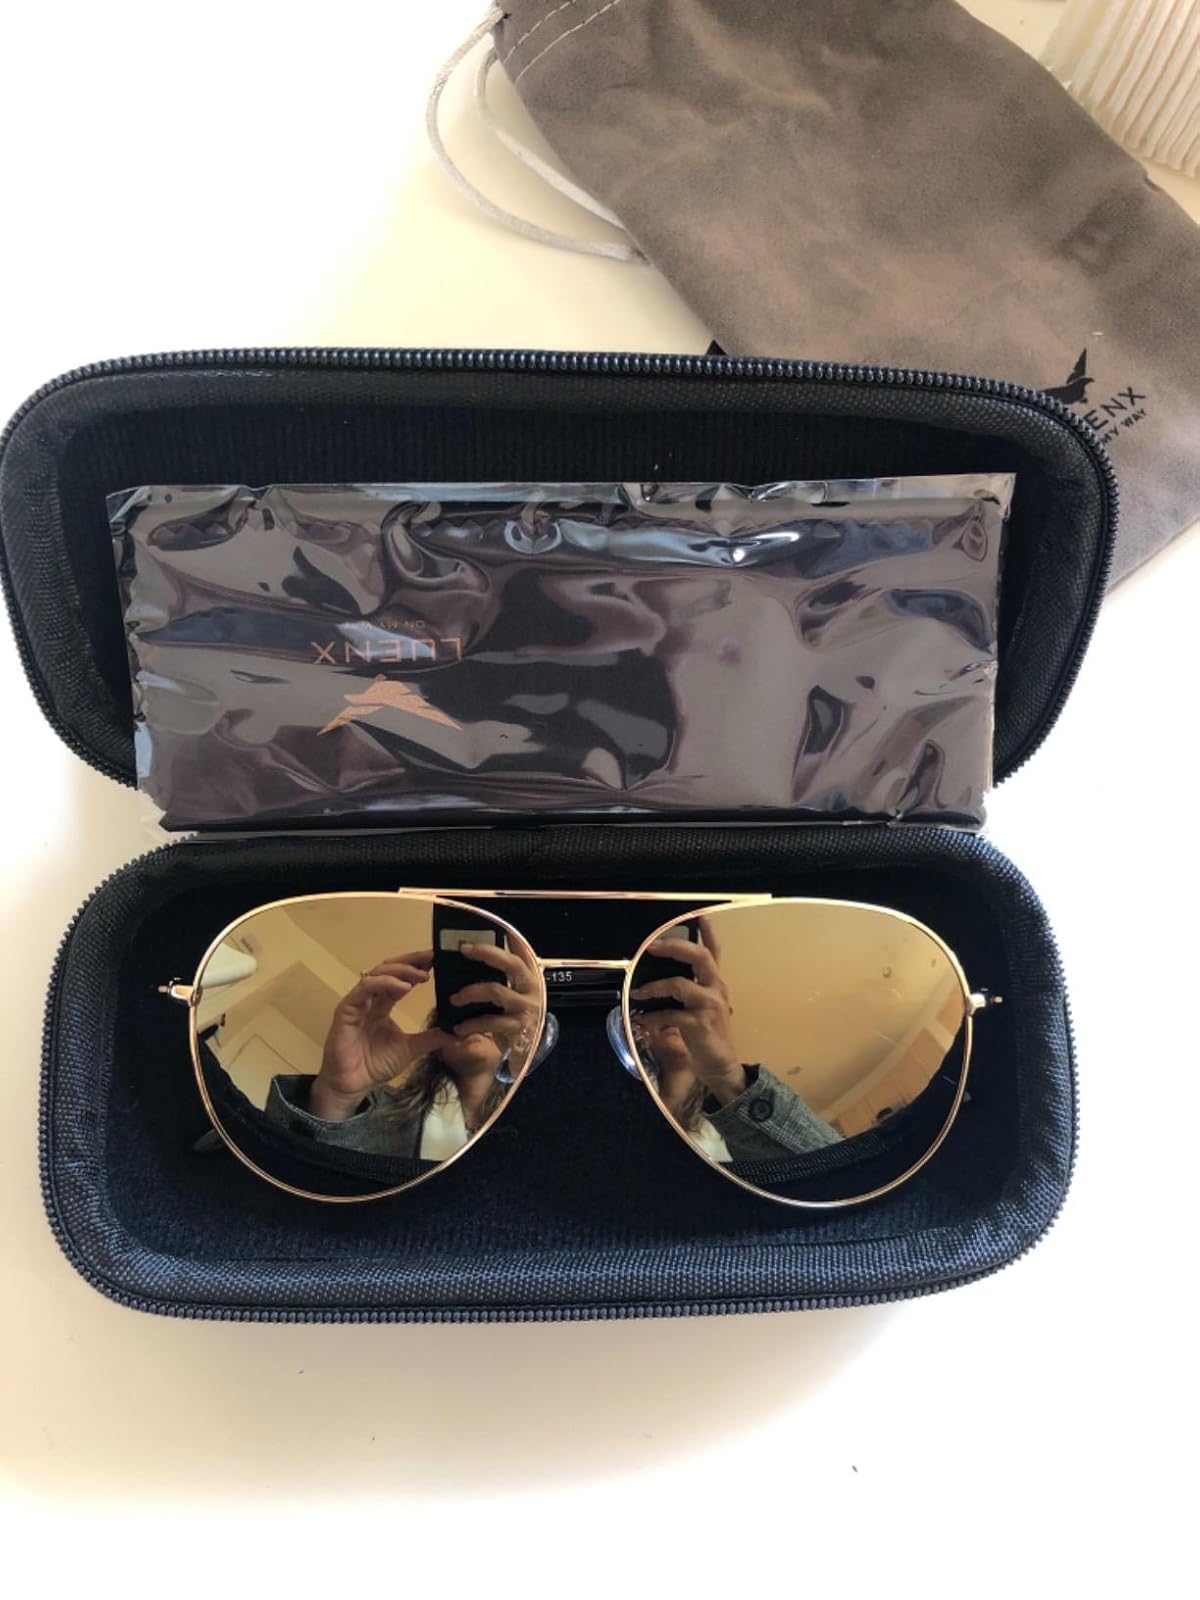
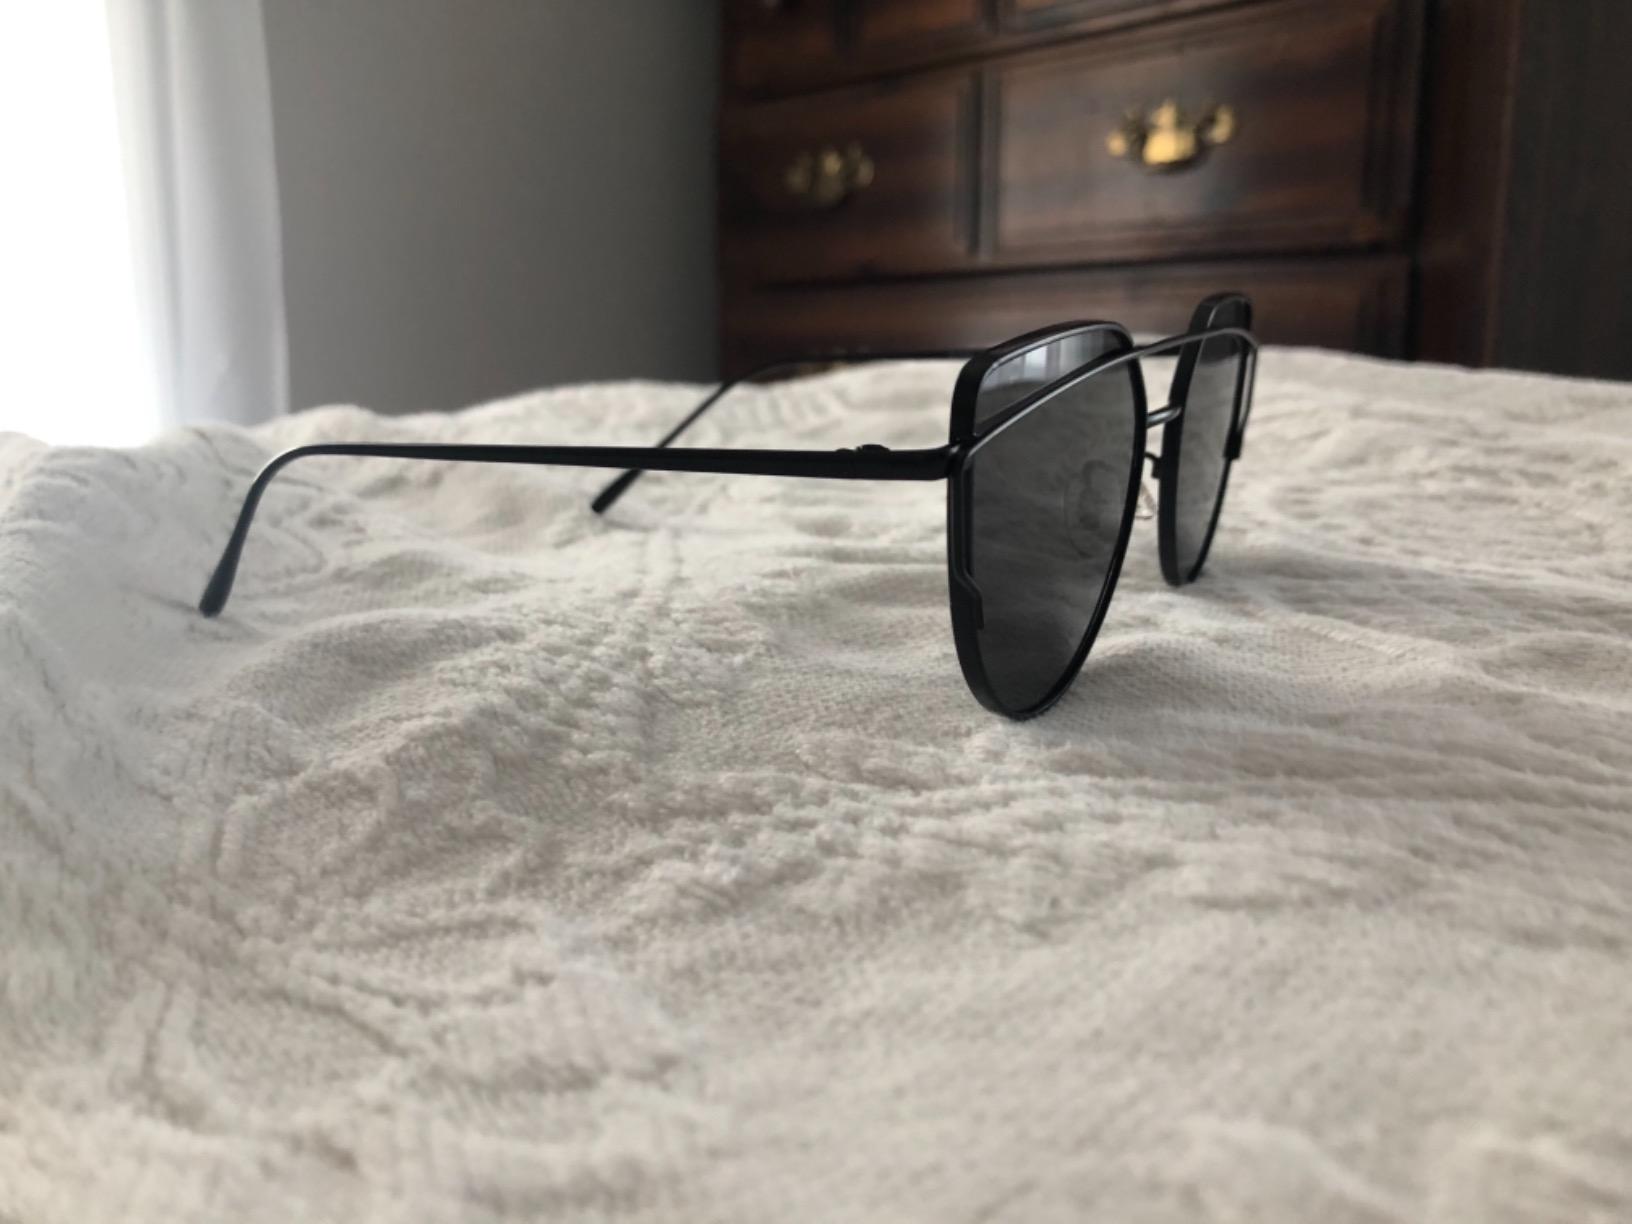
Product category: accessories_sunglasses
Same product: no